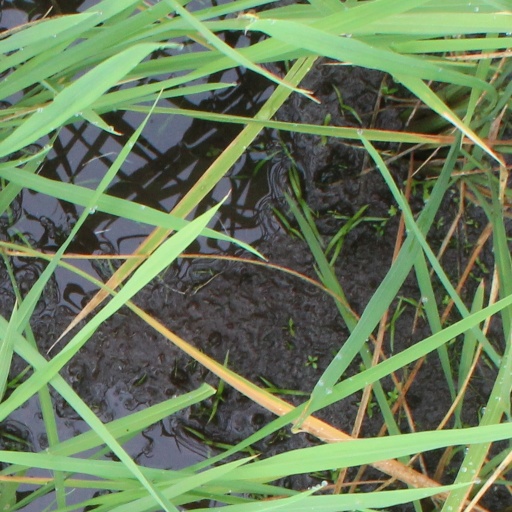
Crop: rice